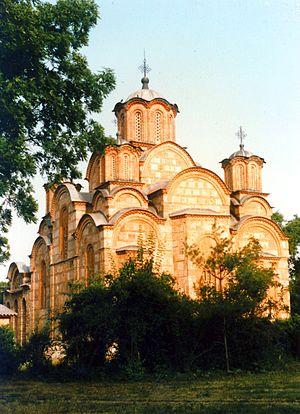
1320 : les trois chœurs de la nouvelle cathédrale Saint-Pierre de Ratisbonne sont prêtes à l'usage. Démolition de la vieille cathédrale.